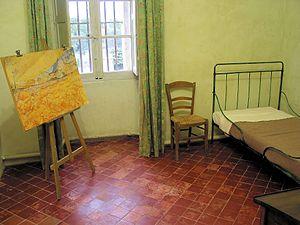
Le monastère Saint-Paul-de-Mausole est un monastère de style roman provençal du XIᵉ siècle situé à Saint-Rémy-de-Provence en Provence dans le département français des Bouches-du-Rhône en région Provence-Alpes-Côte d'Azur.